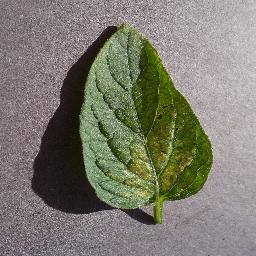
Label: Tomato___Spider_mites Two-spotted_spider_mite